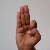
The image shows a hand gesture representing the letter 'F' in Indian Sign Language.